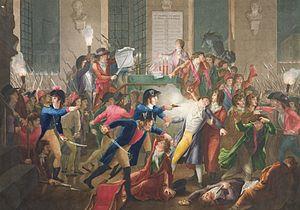
Jean-Joseph-François Tassaert est un peintre et graveur français né en 1765 à Paris et mort dans la même ville vers 1835.
Paul de Barras, dit le vicomte de Barras, puis Paul Barras, né le 30 juin 1755 à Fox-Amphoux et mort le 29 janvier 1829 à Paris, est un noble français, homme politique révolutionnaire, général de la Révolution et de l’Empire. Il est enterré au cimetière du Père-Lachaise.